Ubstadt-Weiher station

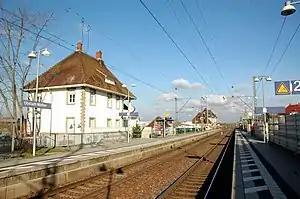
2015

Ubstadt-Weiher station is a railway station in the municipality of Ubstadt-Weiher, located in the Karlsruhe district in Baden-Württemberg, Germany.